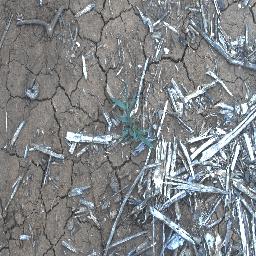
Label: negative